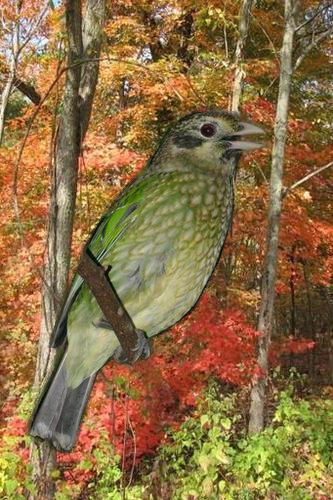
Bird species: Spotted_Catbird
Bird type: landbird
Background: land